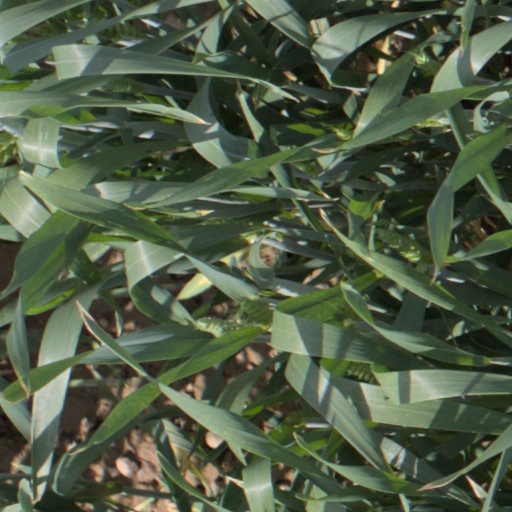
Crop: wheat